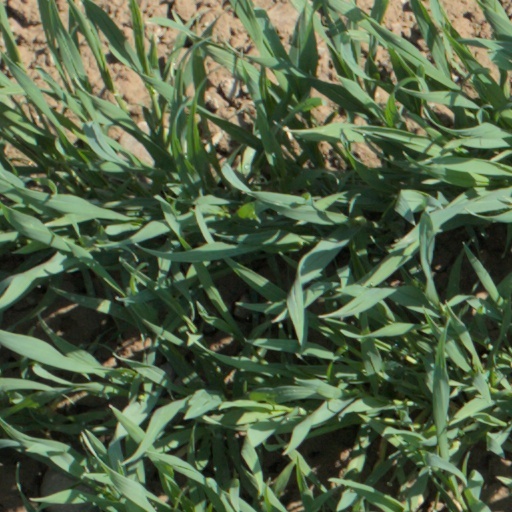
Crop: wheat